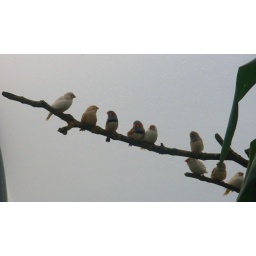
Also flying free in the butterfly house at Jimmys Farm!